Bilara

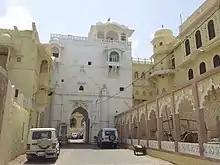
Palace of Bilara

Bilara is a Municipality city in district of Jodhpur, Rajasthan. The Bilara city is divided into 35 wards for which elections are held every 5 years. In the 2011 India census, Urban population of Bilara was 71,396. Males constituted 51.8% (36,974) of the population and females 48.2% (34,422), for a gender ratio of 931 females per thousand males.[1] Bilara had an average literacy rate of 57%, lower than the national average of 59.5%; with male literacy of 73% and female literacy of 40%. In 2001 in Bilara, 13.6% of the population was under 6 years of age.